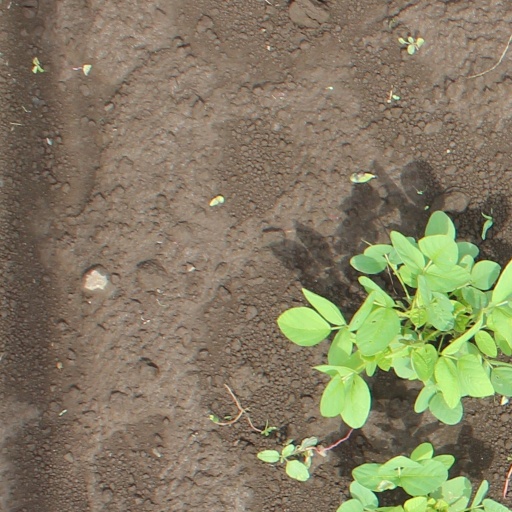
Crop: soybean